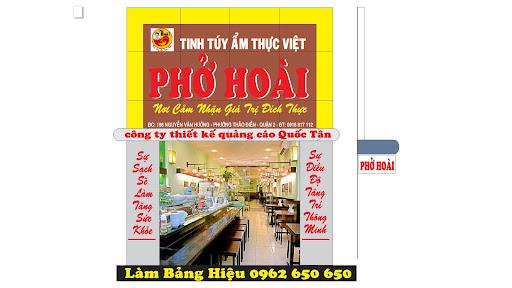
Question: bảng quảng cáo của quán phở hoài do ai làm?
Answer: do công ty thiết kế quảng cáo quốc tân